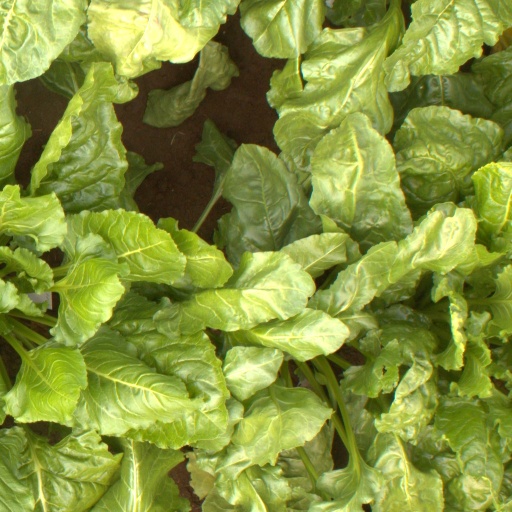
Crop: sugar beet